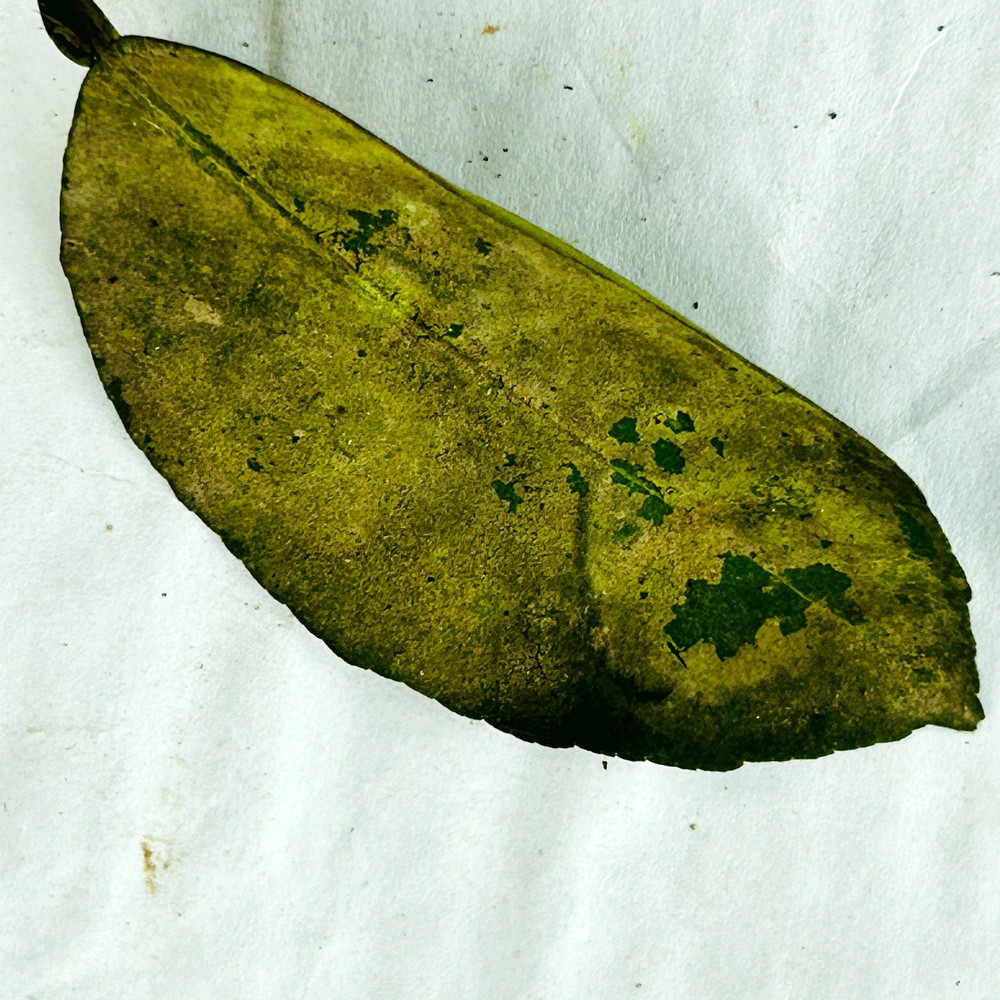
Label: Sooty Mould